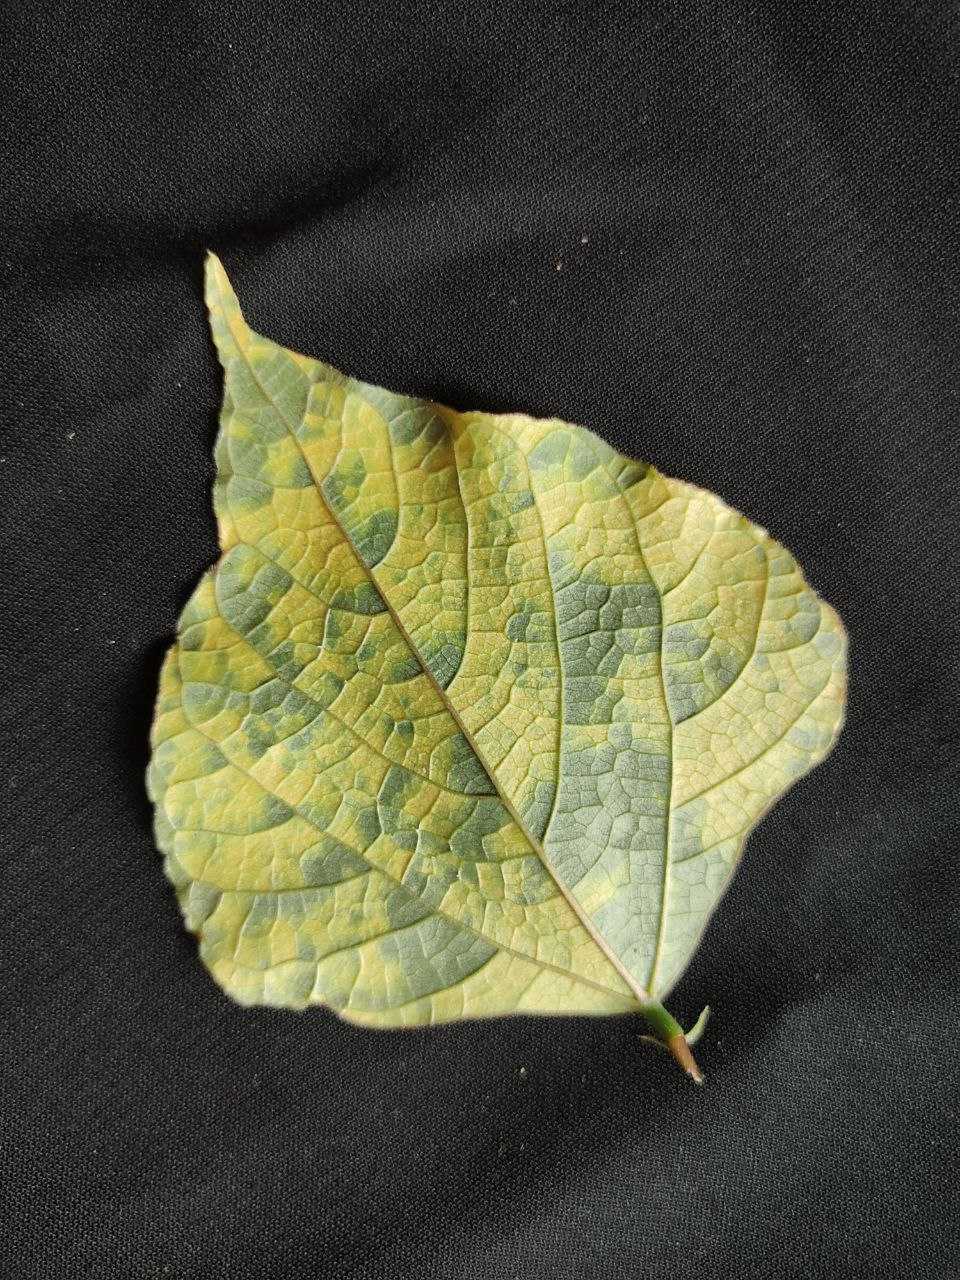
Crop: bean
Leaf condition: Mosaic Virus